The Annotated Hobbit

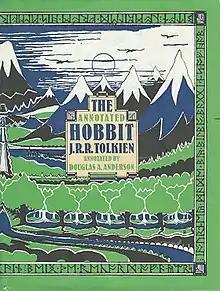
Front dust jacket of the first edition

The Annotated Hobbit: The Hobbit, or There and Back Again is an edition of J. R. R. Tolkien's novel "The Hobbit" with a commentary by Douglas A. Anderson. It was first published in 1988 by Houghton Mifflin Harcourt, Boston, in celebration of the 50th anniversary of the first American publication of "The Hobbit", and by Unwin Hyman of London.